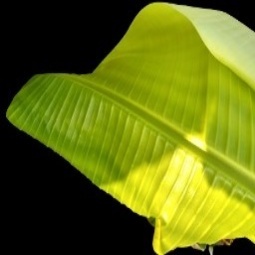
Label: Sulphur